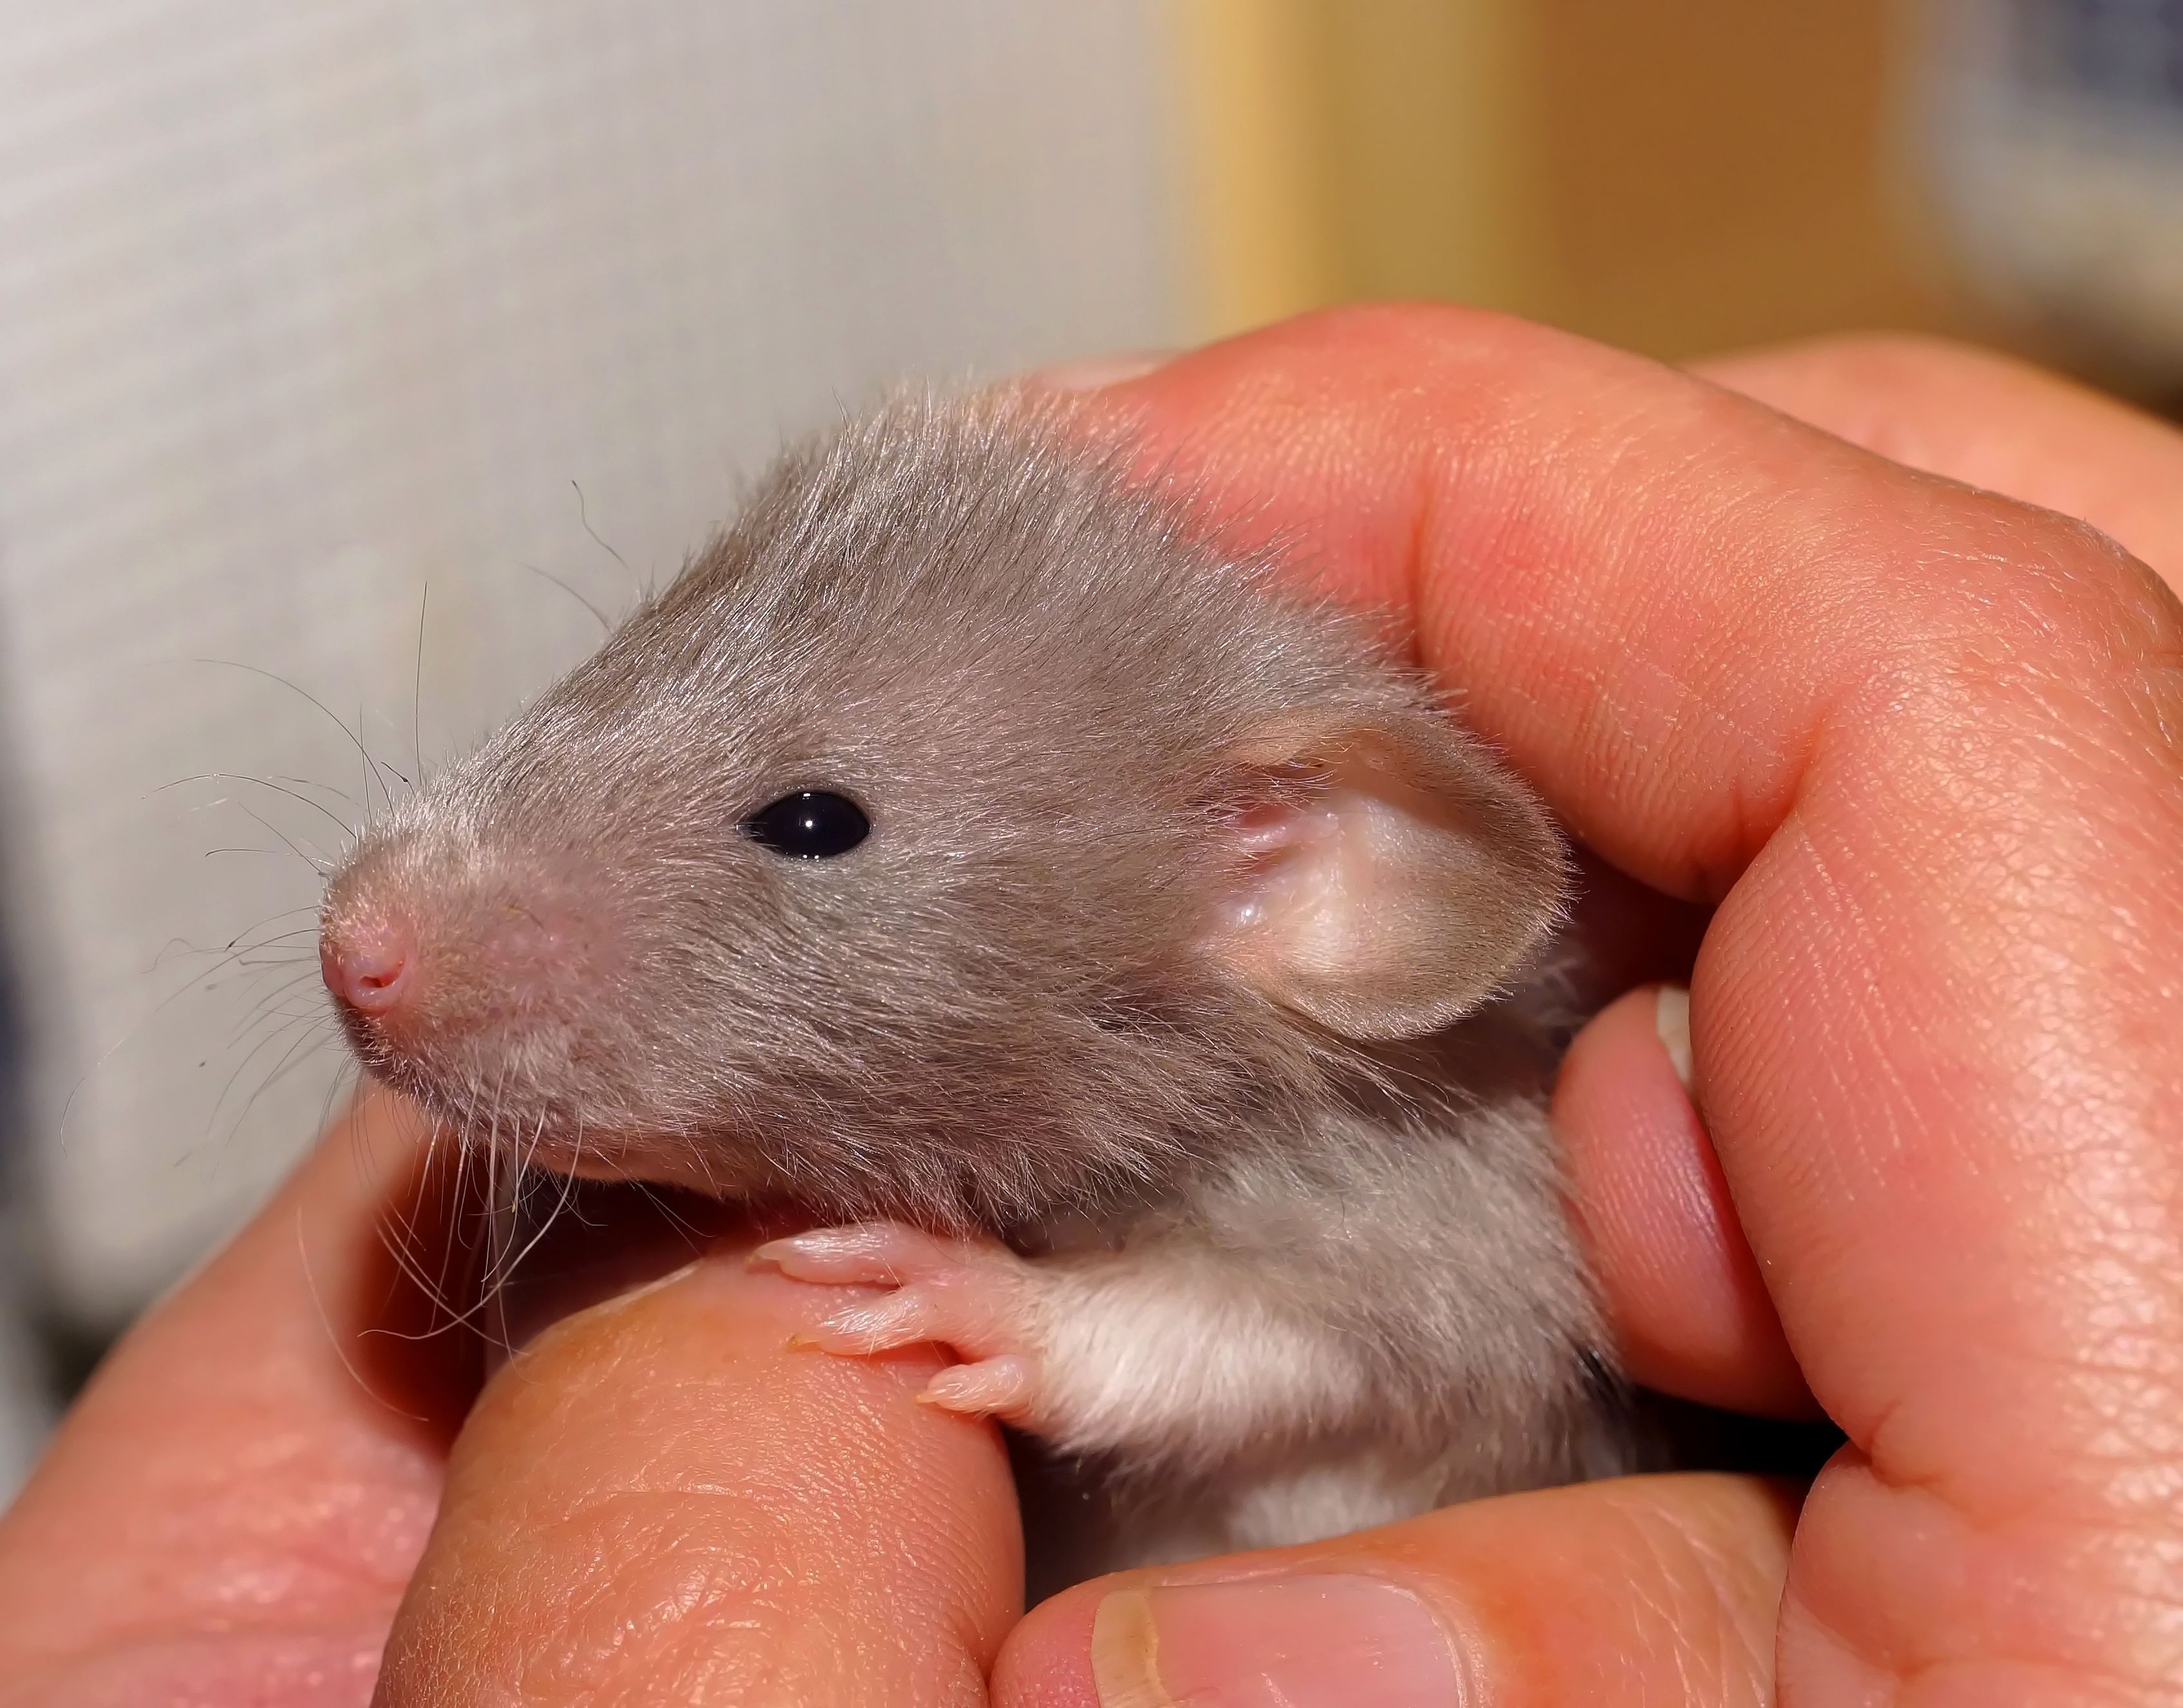
sweet, mouse, cute, pet, fur, portrait, small, mammal, close, hamster, rodent, baby, heat, rat, face, whiskers, vertebrate, nager, protection, pest, young animal, small animal, caress, baby rats, color rat, needy, baby rat, gerbil, muroidea, muridae, dormouse